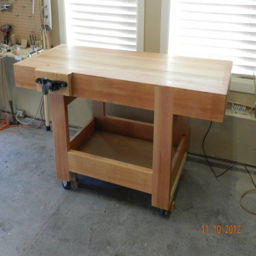
shows design of finished workbench built from this how to article .